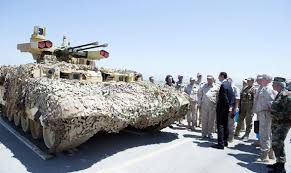
Label: BMP